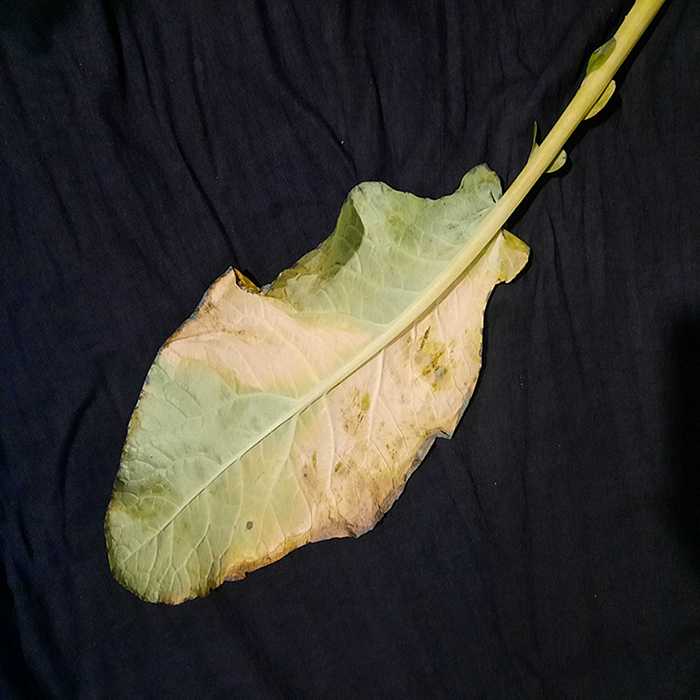
Plant: Cauliflower
Label: Black Rot